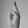
ASL letter: R